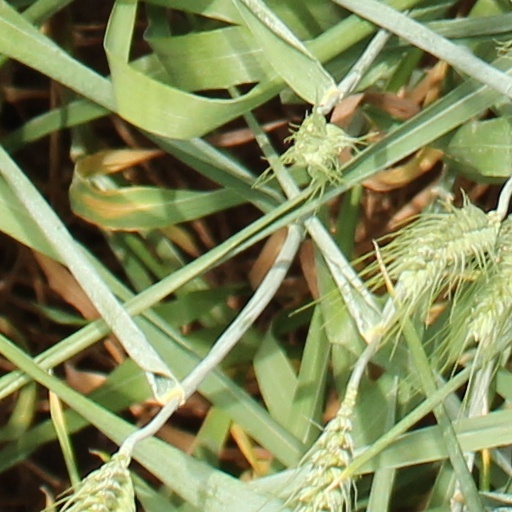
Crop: wheat